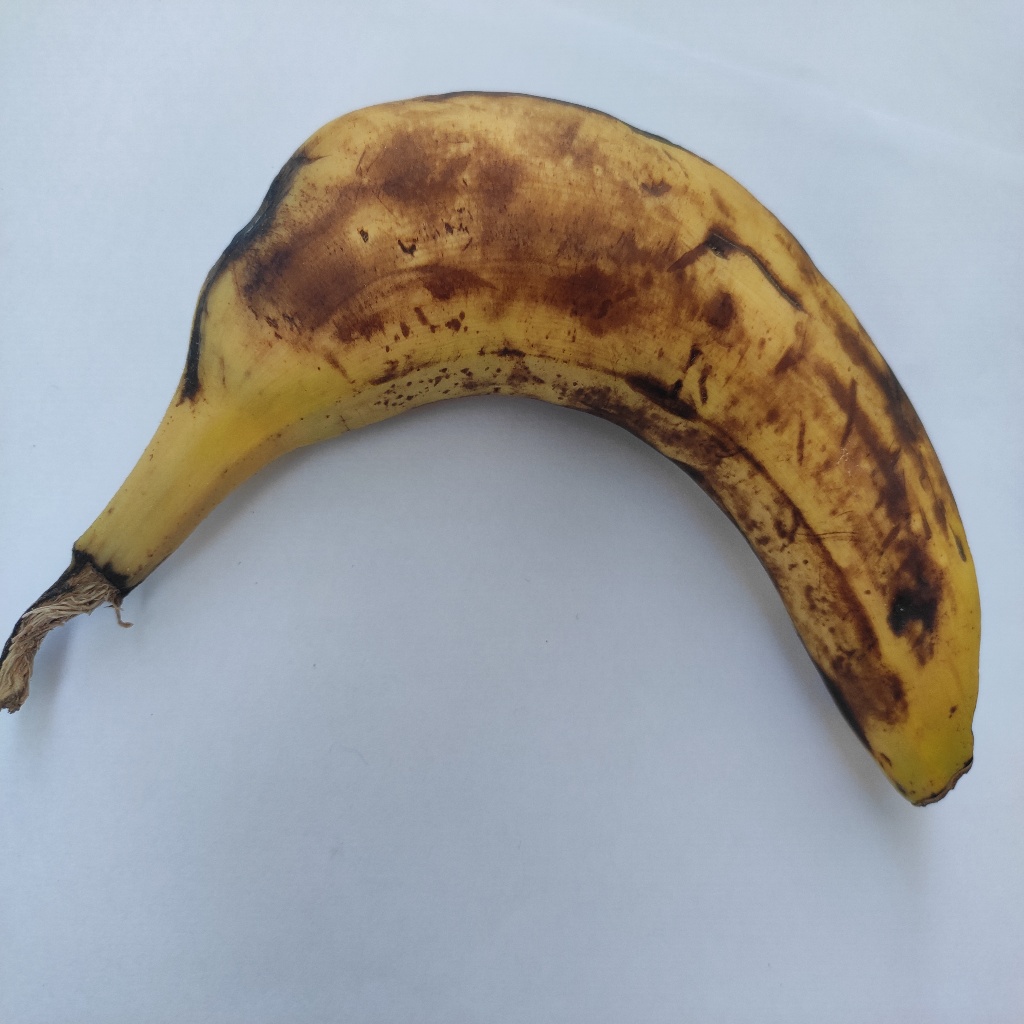
Crop: banana
Quality class: Defect